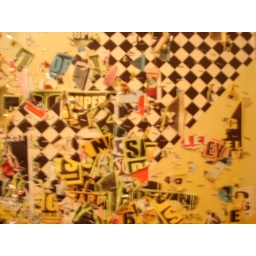
the bathroom wall in a bar in tallahassee.